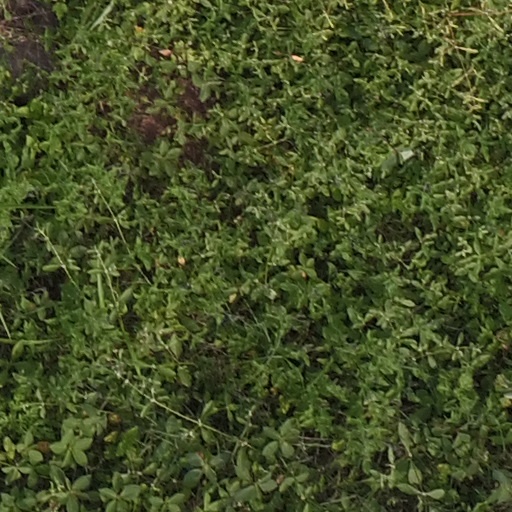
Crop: maize; corn